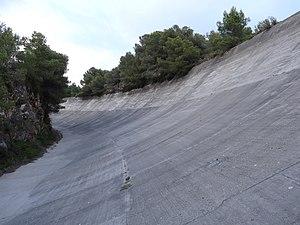
L’autodrome de Sitges-Terramar est un ancien circuit de vitesse situé à Sant Pere de Ribes près de Barcelone. Bien que des courses mineures se soient tenues sur le circuit pendant les années 1950, le circuit a été abandonné en grande partie après son inauguration en 1923.